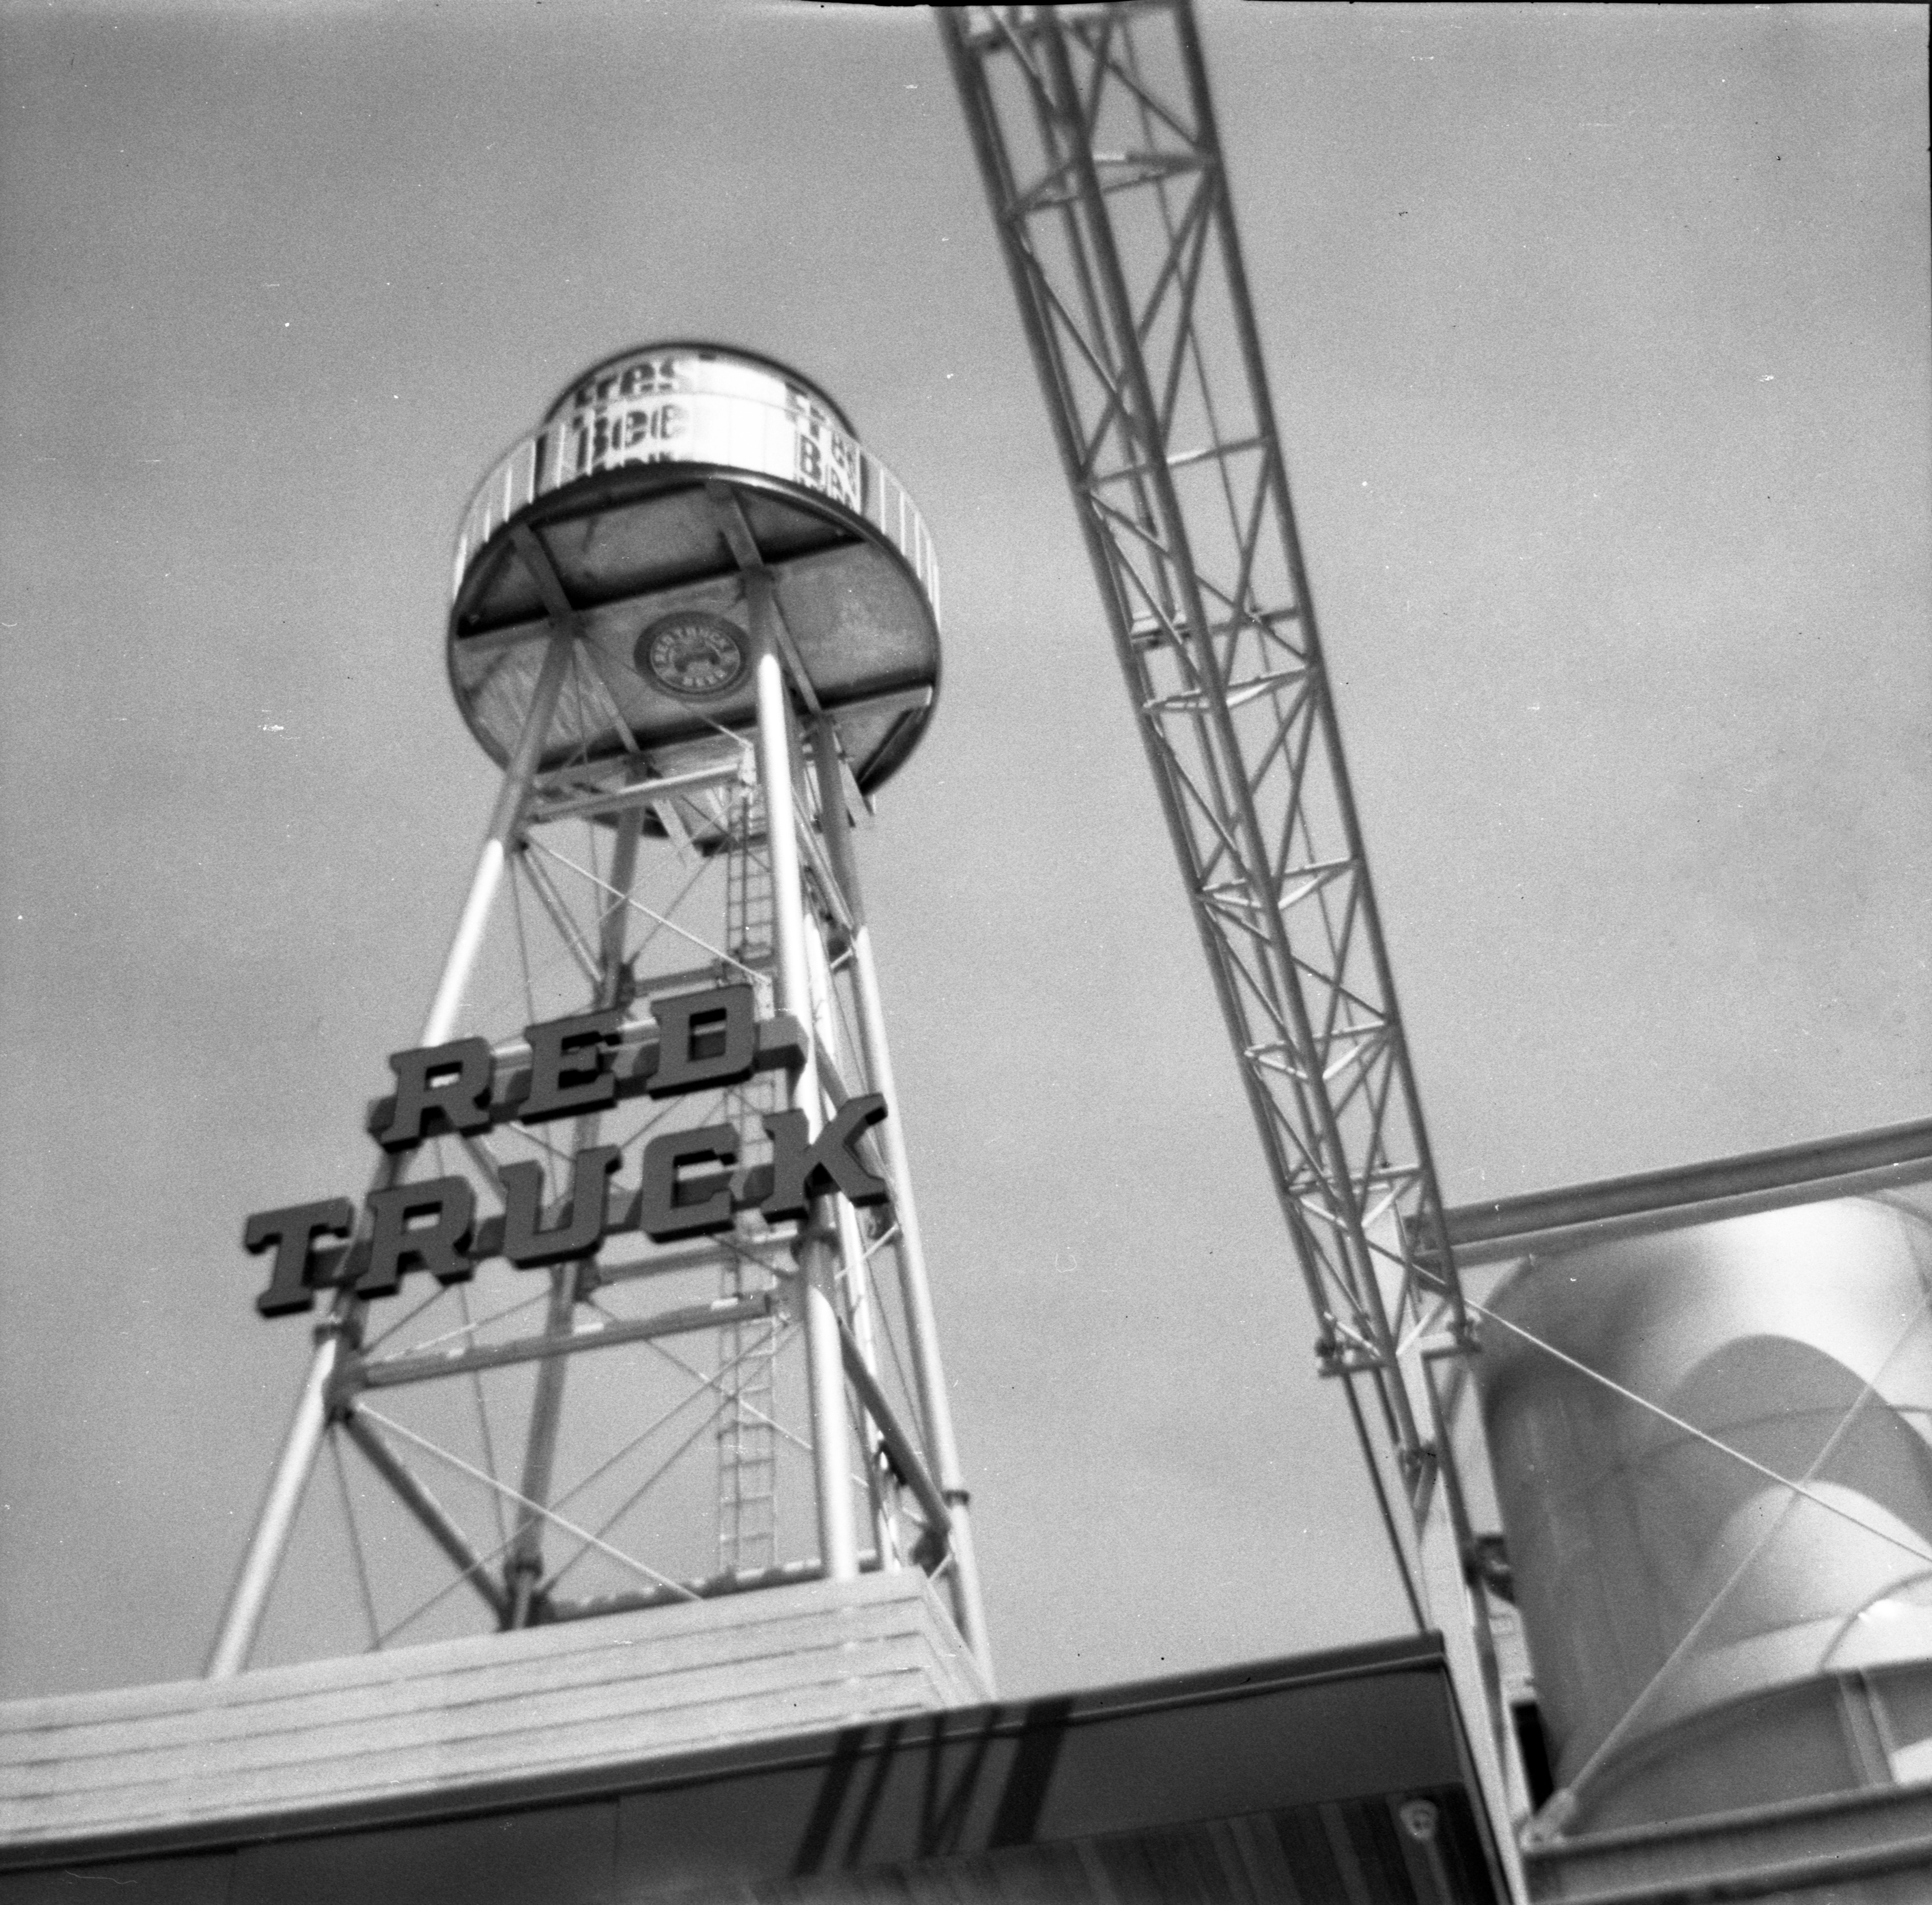
black and white, white, tower, mast, monochrome, beer, alcohol, brewery, expiredfilm, 620film, craftbeer, monochrome photography